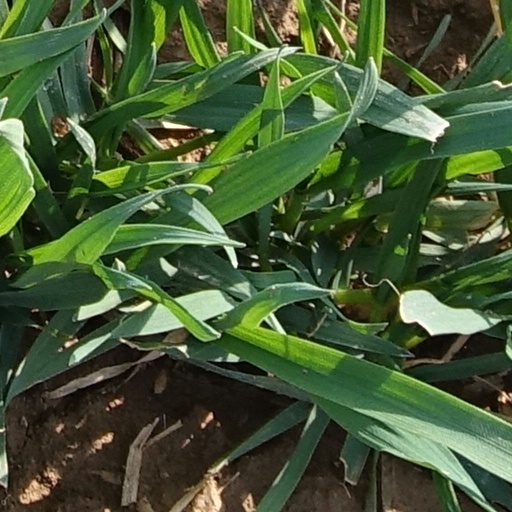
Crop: wheat